History of Honduras (1838–1932)

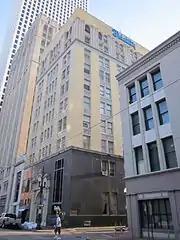
Former building of the United Fruit Co.

In 1919 it became obvious that Bertrand would refuse to allow an open election to choose his successor. Such a course of action was opposed by the United States and had little popular support in Honduras. The local military commander and governor of Tegucigalpa, General Rafael López Gutiérrez, took the lead in organizing PLH opposition to Bertrand, the opposition to Bertrand caused the First Honduran Civil War, also known as the Revolution of 19. López Gutiérrez also solicited support from the liberal government of Guatemala and even from the conservative regime in Nicaragua. Bertrand, in turn, sought support from El Salvador. Determined to avoid an international conflict, the United States, after some hesitation, offered to meditate the dispute, hinting to the Honduran president that if he refused the offer, open intervention might follow.